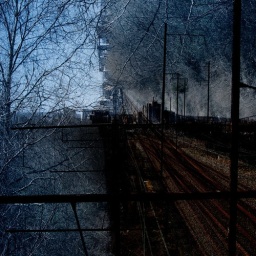
Taken from the Greenbelt trail, on the bridge over the Amtrak train tracks near the PennDOT building.